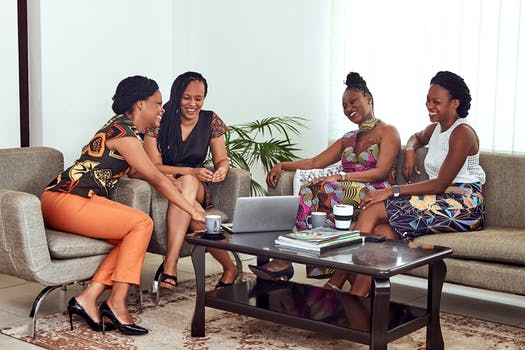
Label: No Watermark